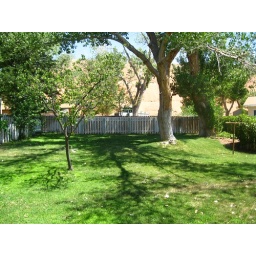
The first superintendent insisted that every house have grass and trees in the backyard